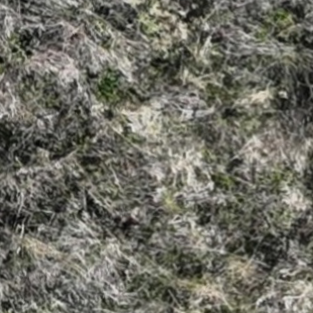
Month: october